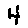
Label: 4